The Green-Eyed Blonde

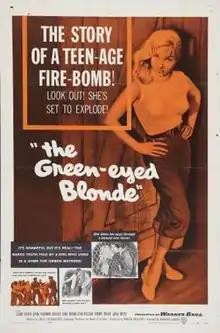
Theatrical release poster

The Green-Eyed Blonde is a 1957 American drama film directed by Bernard Girard and written in collaboration by Dalton Trumbo, a blacklisted Hollywood screenwriter; and his front Sally Stubblefield, who wrote the story that Trumbo then adapted for the screen. The film stars Susan Oliver, Melinda Plowman, Beverly Long, Norma Jean Nilsson, Tommie Moore and Carla Merey. The film was released by Warner Bros. on December 14, 1957.